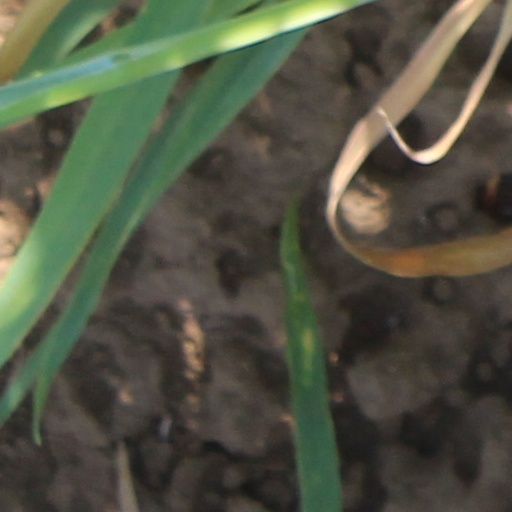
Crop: wheat